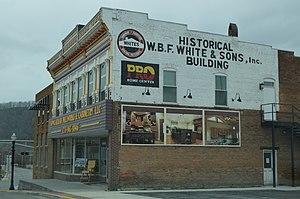
Richlands est une municipalité américaine située dans le comté de Tazewell en Virginie. Selon le recensement de 2010, sa population est de 5 823 habitants.